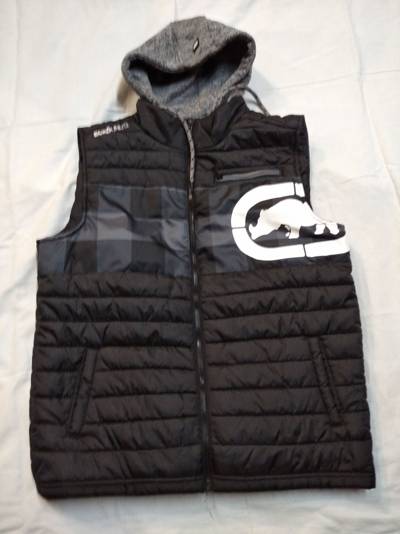
Waste category: clothes